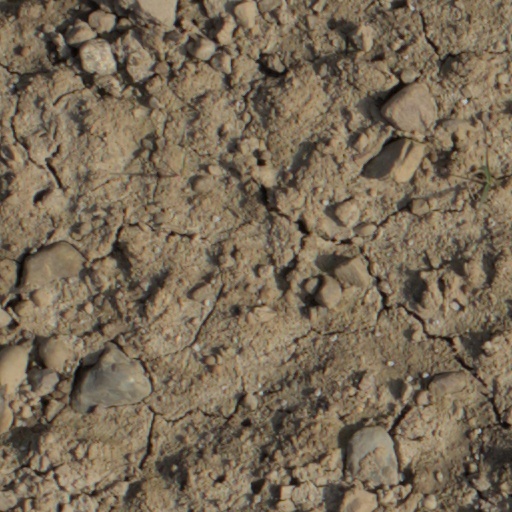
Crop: wheat